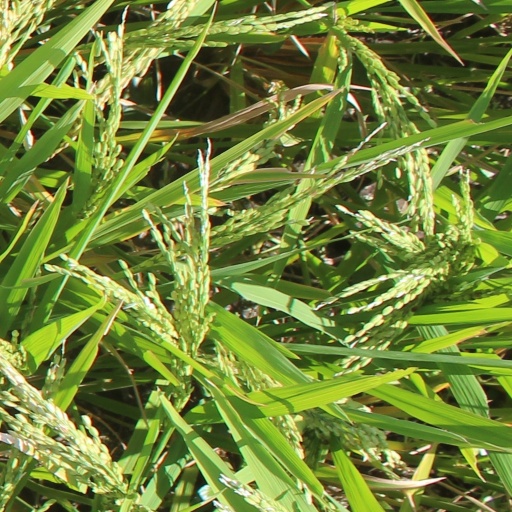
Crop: rice